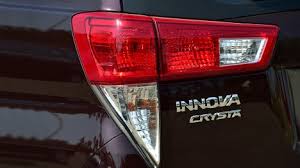
Label: noambulance